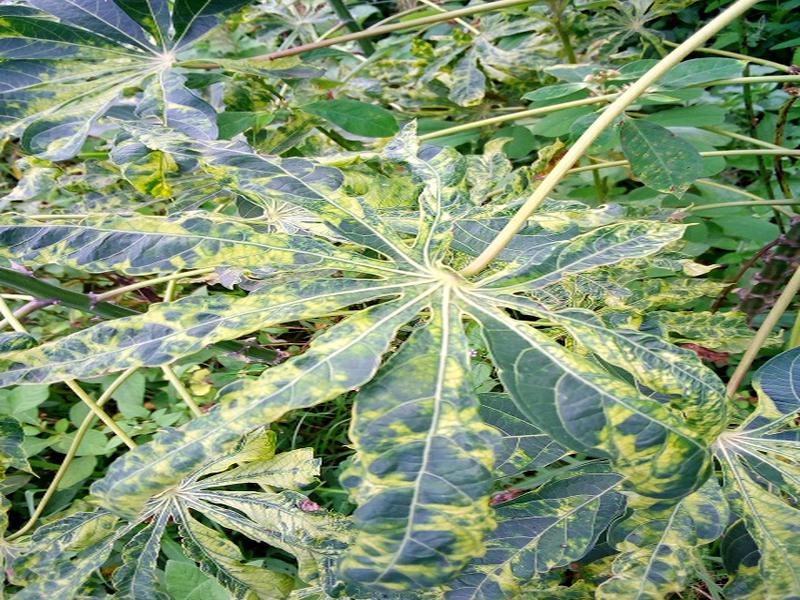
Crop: cassava
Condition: mosaic_disease